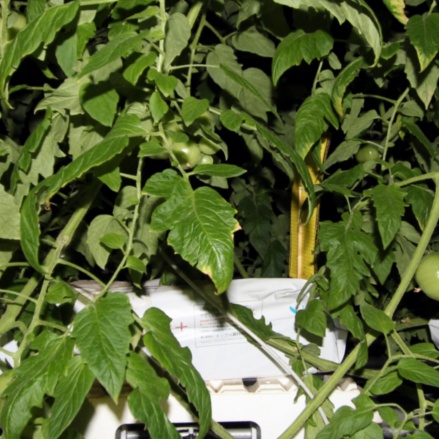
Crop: tomato